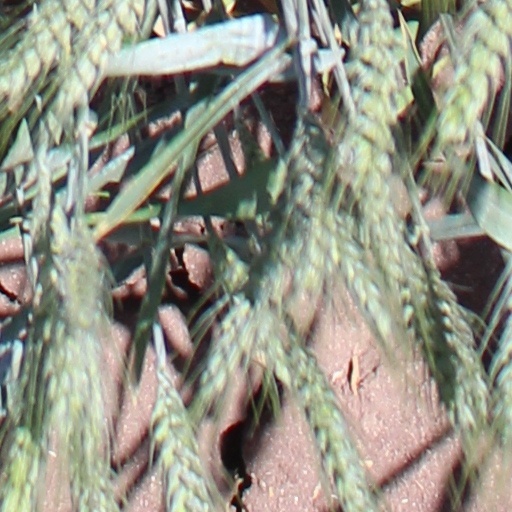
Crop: wheat